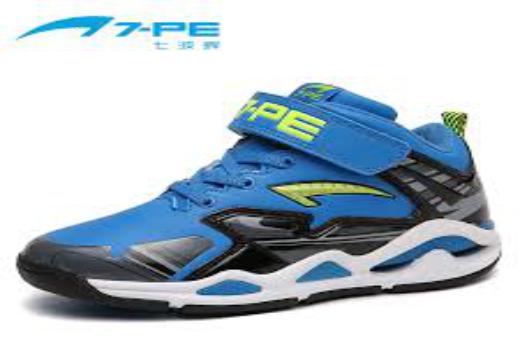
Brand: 7-PE
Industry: Clothes